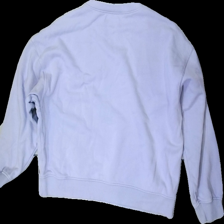
View: back
Type: Sweater
Category: Ladies
Brand: Missing
Colors: Purple
Material: 100% Cotton
Cut: Regular, C-collar
Size: M
Season: All
Price range: 50-100
Recommended usage: Reuse
Description: Lilac purple sweatshirt